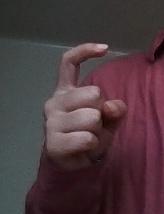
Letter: ra